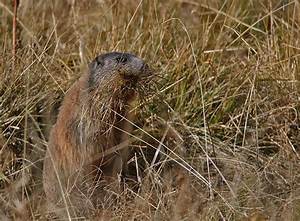
Label: scoiattolo